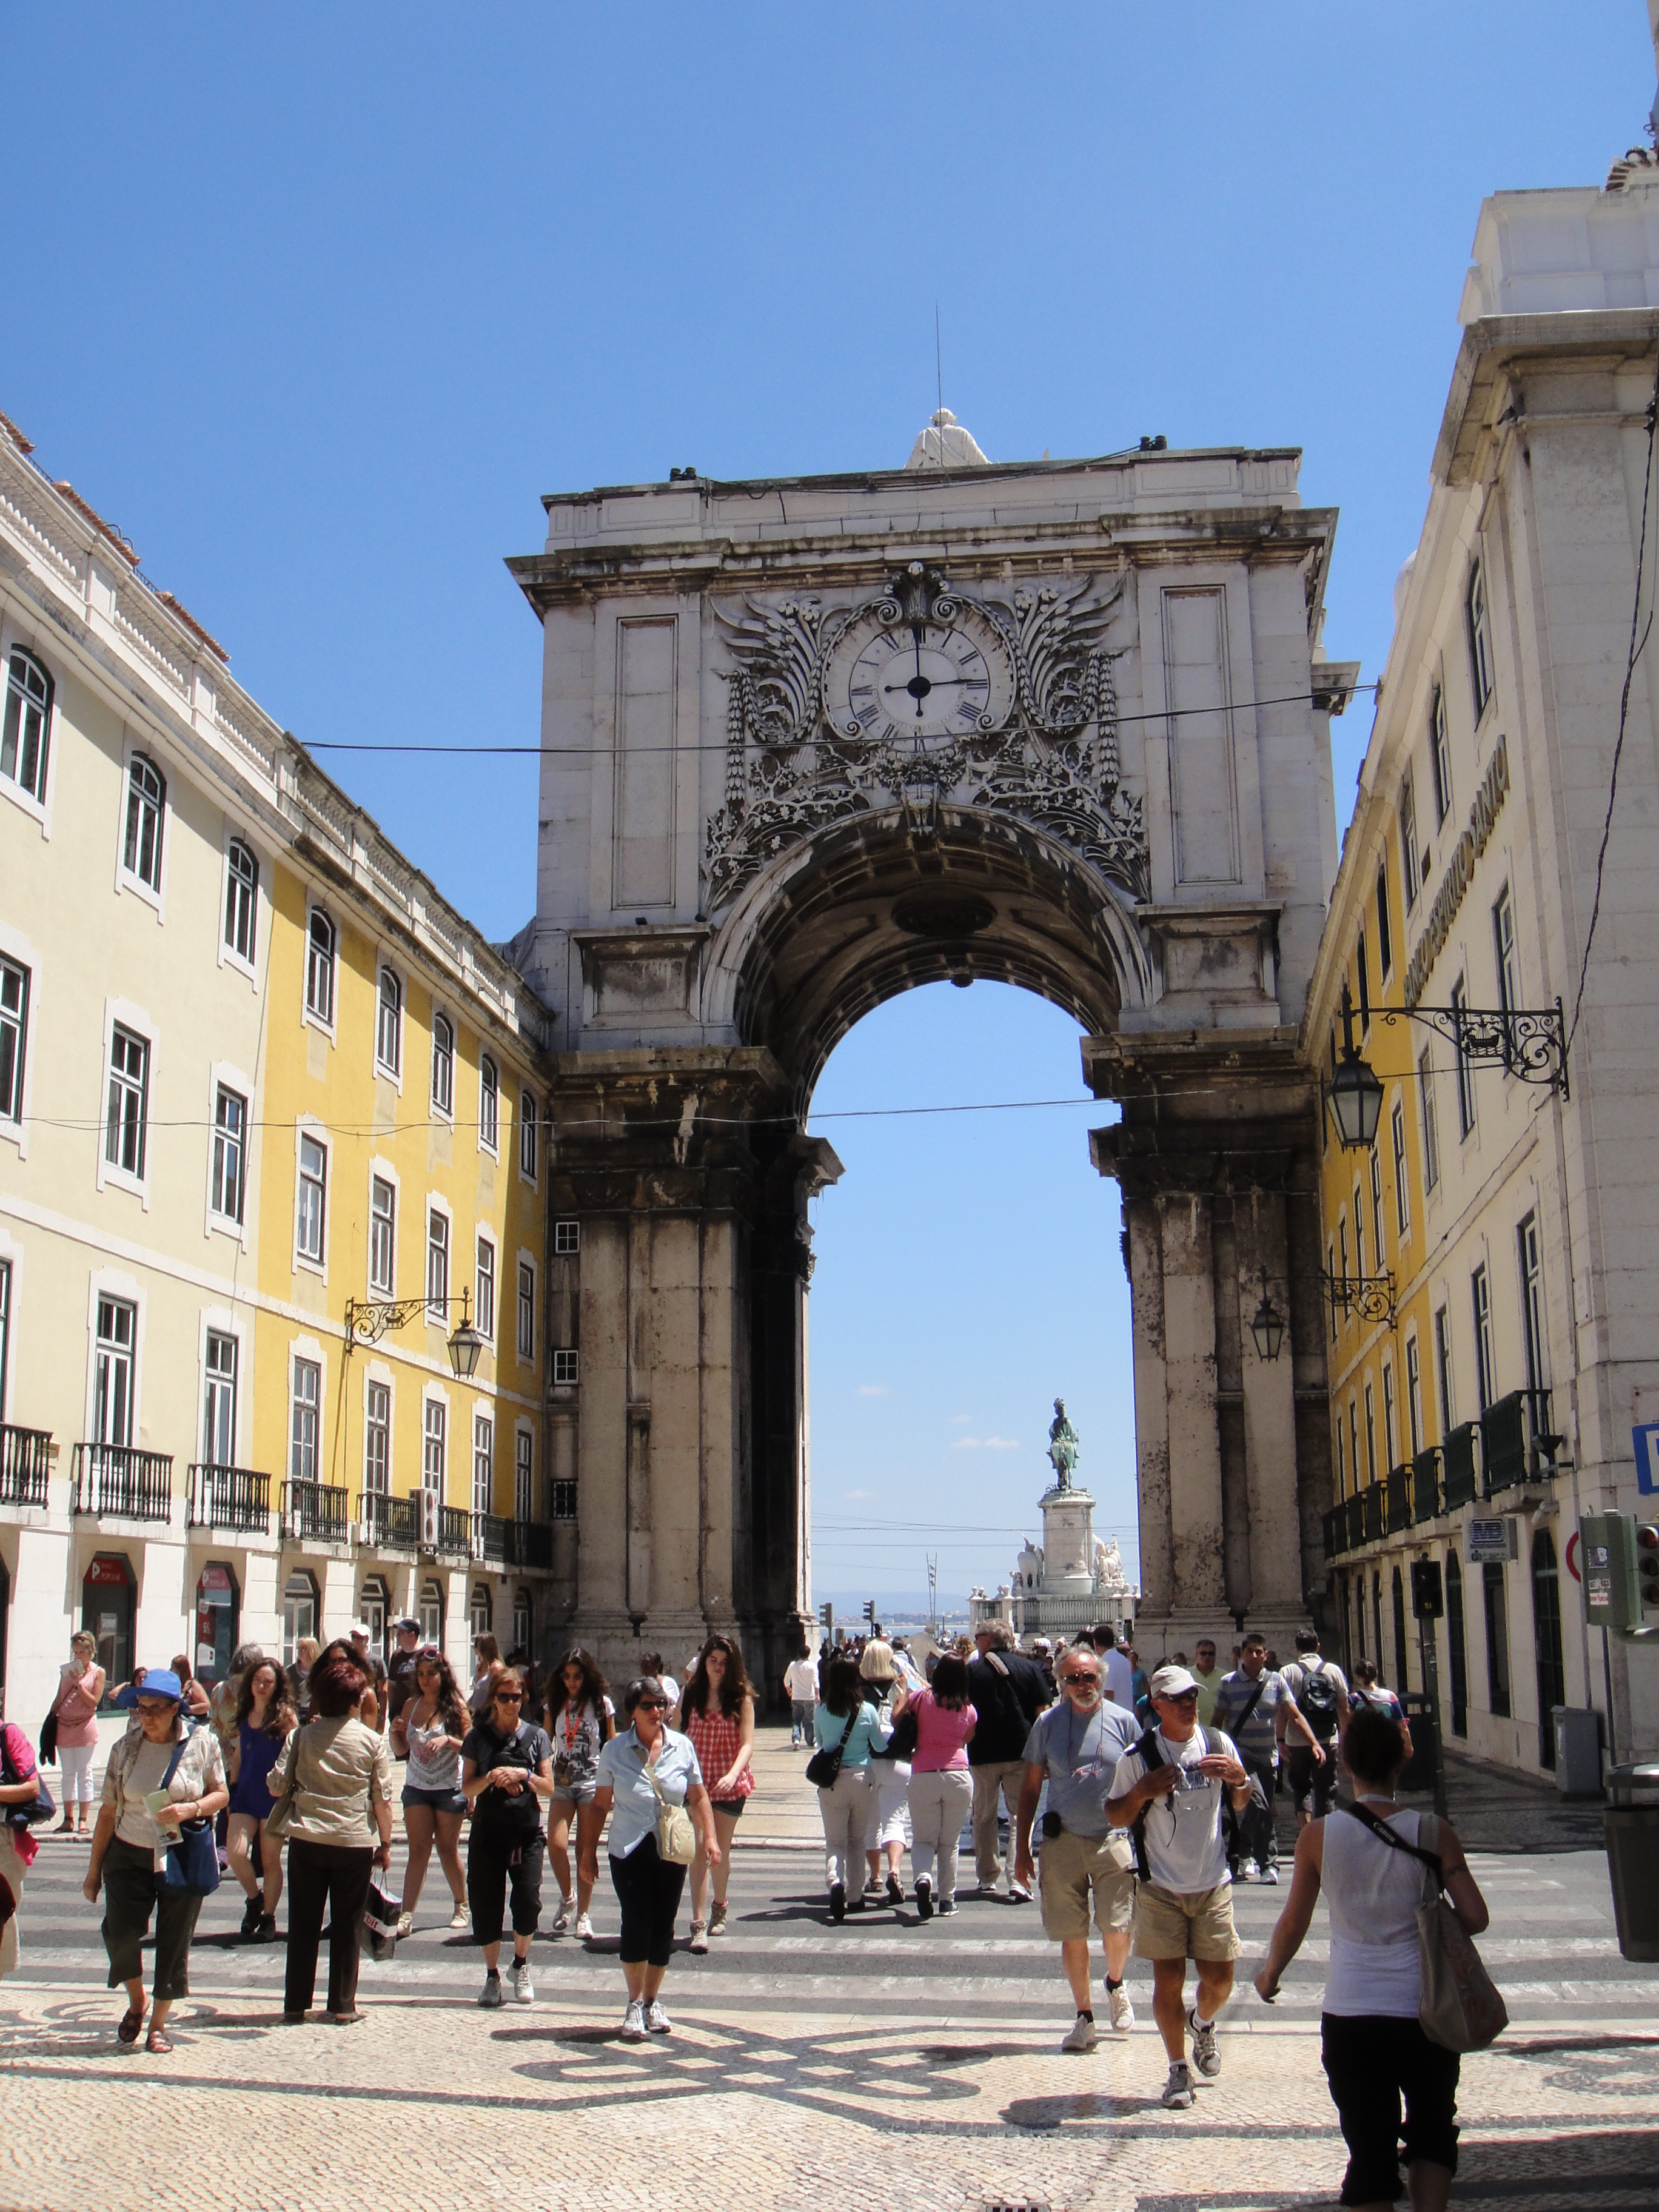
architecture, palace, city, monument, arch, plaza, landmark, tourism, portugal, town square, arc, lisbon, ancient rome, tours, ancient history, human settlement